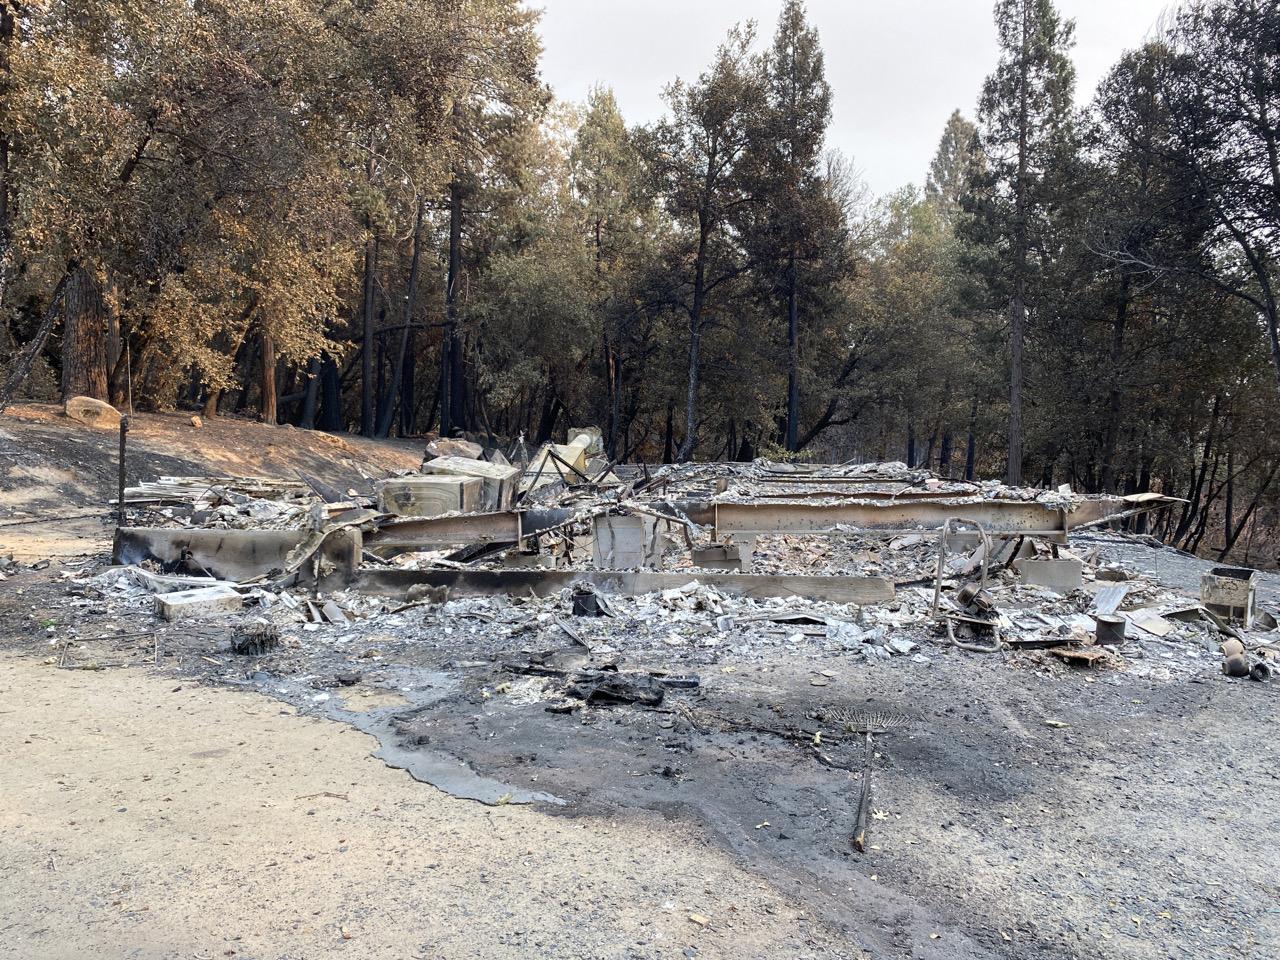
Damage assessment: destroyed